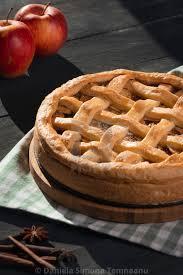
Label: apples